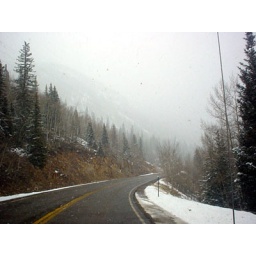
Starting to snow in the mountains on the way home